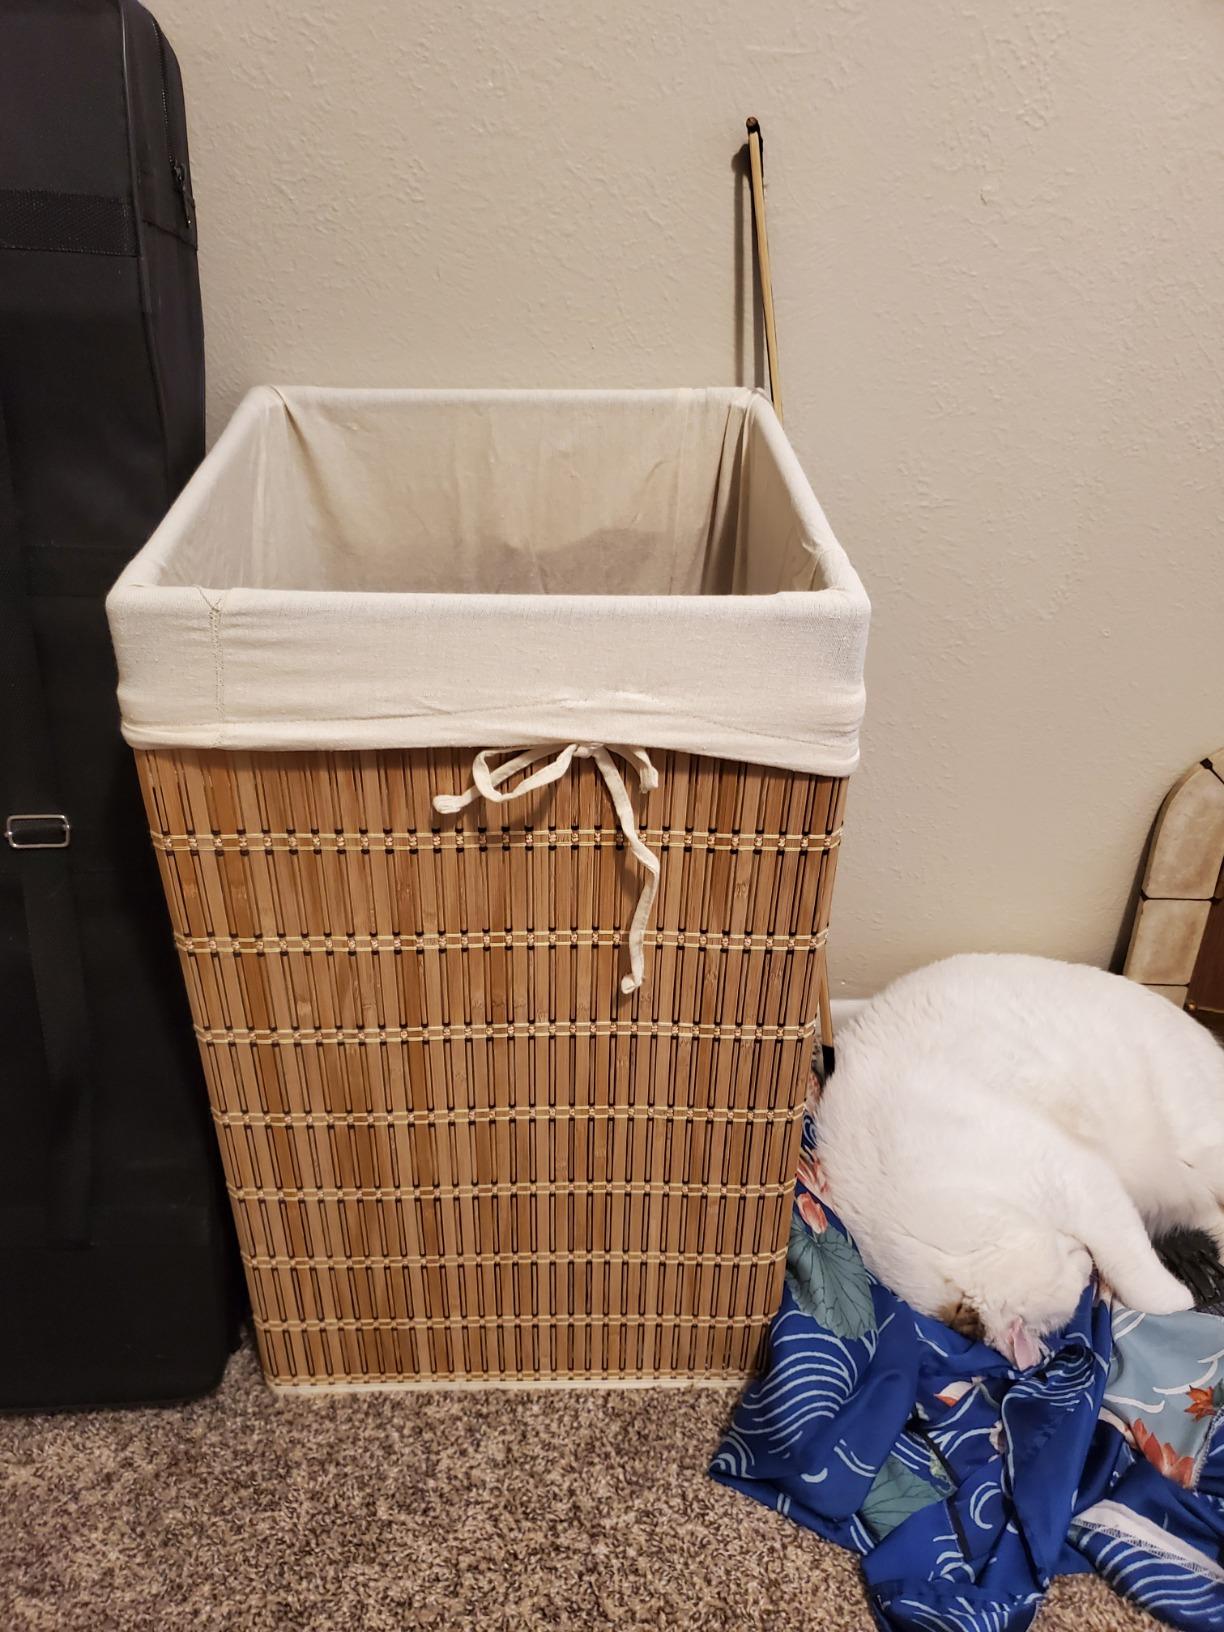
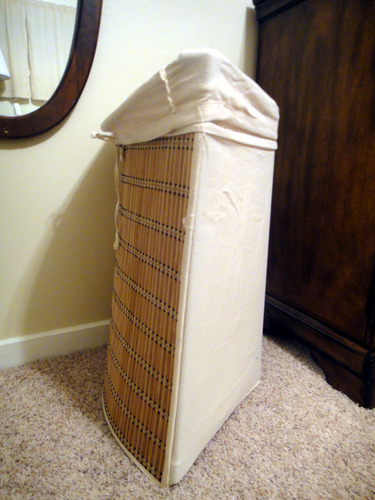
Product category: items_hamper
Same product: no